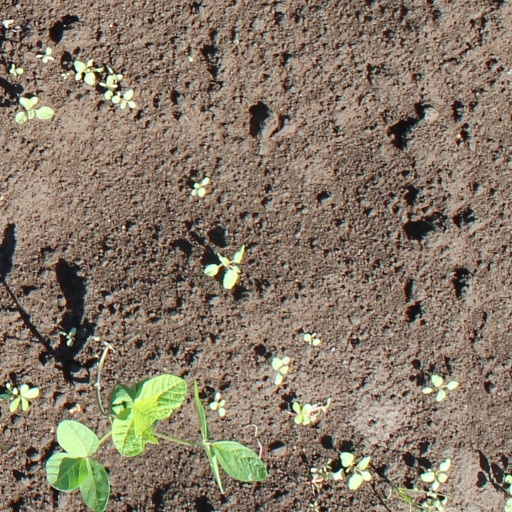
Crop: soybean